Vaychi

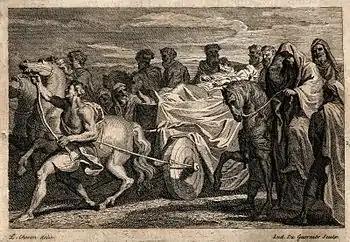
"Jacob is taken to the cave in the field of Machpelah". (etching circa 1700 by Louis Du Guernier, courtesy of the Wellcome Trust)

A Midrash taught that the intent of Jacob's blessing of Joseph in Genesis 49:22, "Joseph is a fruitful vine ("bein porat Yoseif")," related to Joseph's interpretation of Pharaoh's dreams in Genesis 41. Noting the differences between the narrator's account of Pharaoh's dreams in Genesis 41:1–7 and Pharaoh's recounting of them to Joseph in Genesis 41:17–24, a Midrash taught that Pharaoh somewhat changed his account so as to test Joseph. As reported in Genesis 41:18, Pharaoh said, "Behold, there came up out of the river seven cows, fat-fleshed and well-favored ("beriot basar, vifot toar")." But Joseph replied that this was not what Pharaoh had seen, for they were (in the words of Genesis 41:2) "well-favored and fat-fleshed ("yifot mareh, uvriot basar")." As reported in Genesis 41:19, Pharaoh said, "seven other cows came up after them, poor and very ill-favored ("dalot veraot") and lean-fleshed." But Joseph replied that this was not what Pharaoh had seen, for they were (in the words of Genesis 41:3) "ill-favored and lean-fleshed ("raot mareh, vedakot basar")." As reported in Genesis 41:22, Pharaoh said that there were seven stalks, "full ("meleiot") and good." But Joseph replied that this was not what Pharaoh had seen, for they were (in the words of Genesis 41:5) "healthy ("beriot") and good." As reported in Genesis 41:23, Pharaoh said that there were then seven stalks, "withered, thin ("tzenumot dakot")." But Joseph replied that this was not what Pharaoh had seen, for they were (in the words of Genesis 41:6) "thin and blasted with the east wind ("dakot u-shedufot kadim")." Pharaoh began to wonder, and told Joseph that Joseph must have been behind Pharaoh when he dreamed, as Genesis 41:39 says, "Forasmuch as God has shown you all this." And this was the intent of Jacob's blessing of Joseph in Genesis 49:22, "Joseph is a fruitful vine ("bein porat Yoseif")," which the Midrash taught one should read as, "Joseph was among the cows ("bein ha-parot Yoseif")." So Pharaoh then told Joseph, in the words of Genesis 41:40, "You shall be over my house."